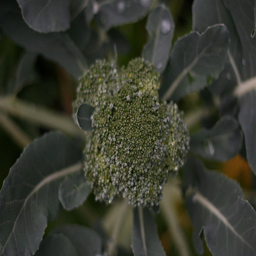
A broccoli floret sitting on top of a broccoli plant.
a close up of a broccoli plant with flowers
A green plant has a lot of leaves on it.
A very close up picture of a piece of broccoli on the stalk.
A close up of a plant center surrounded by leaves